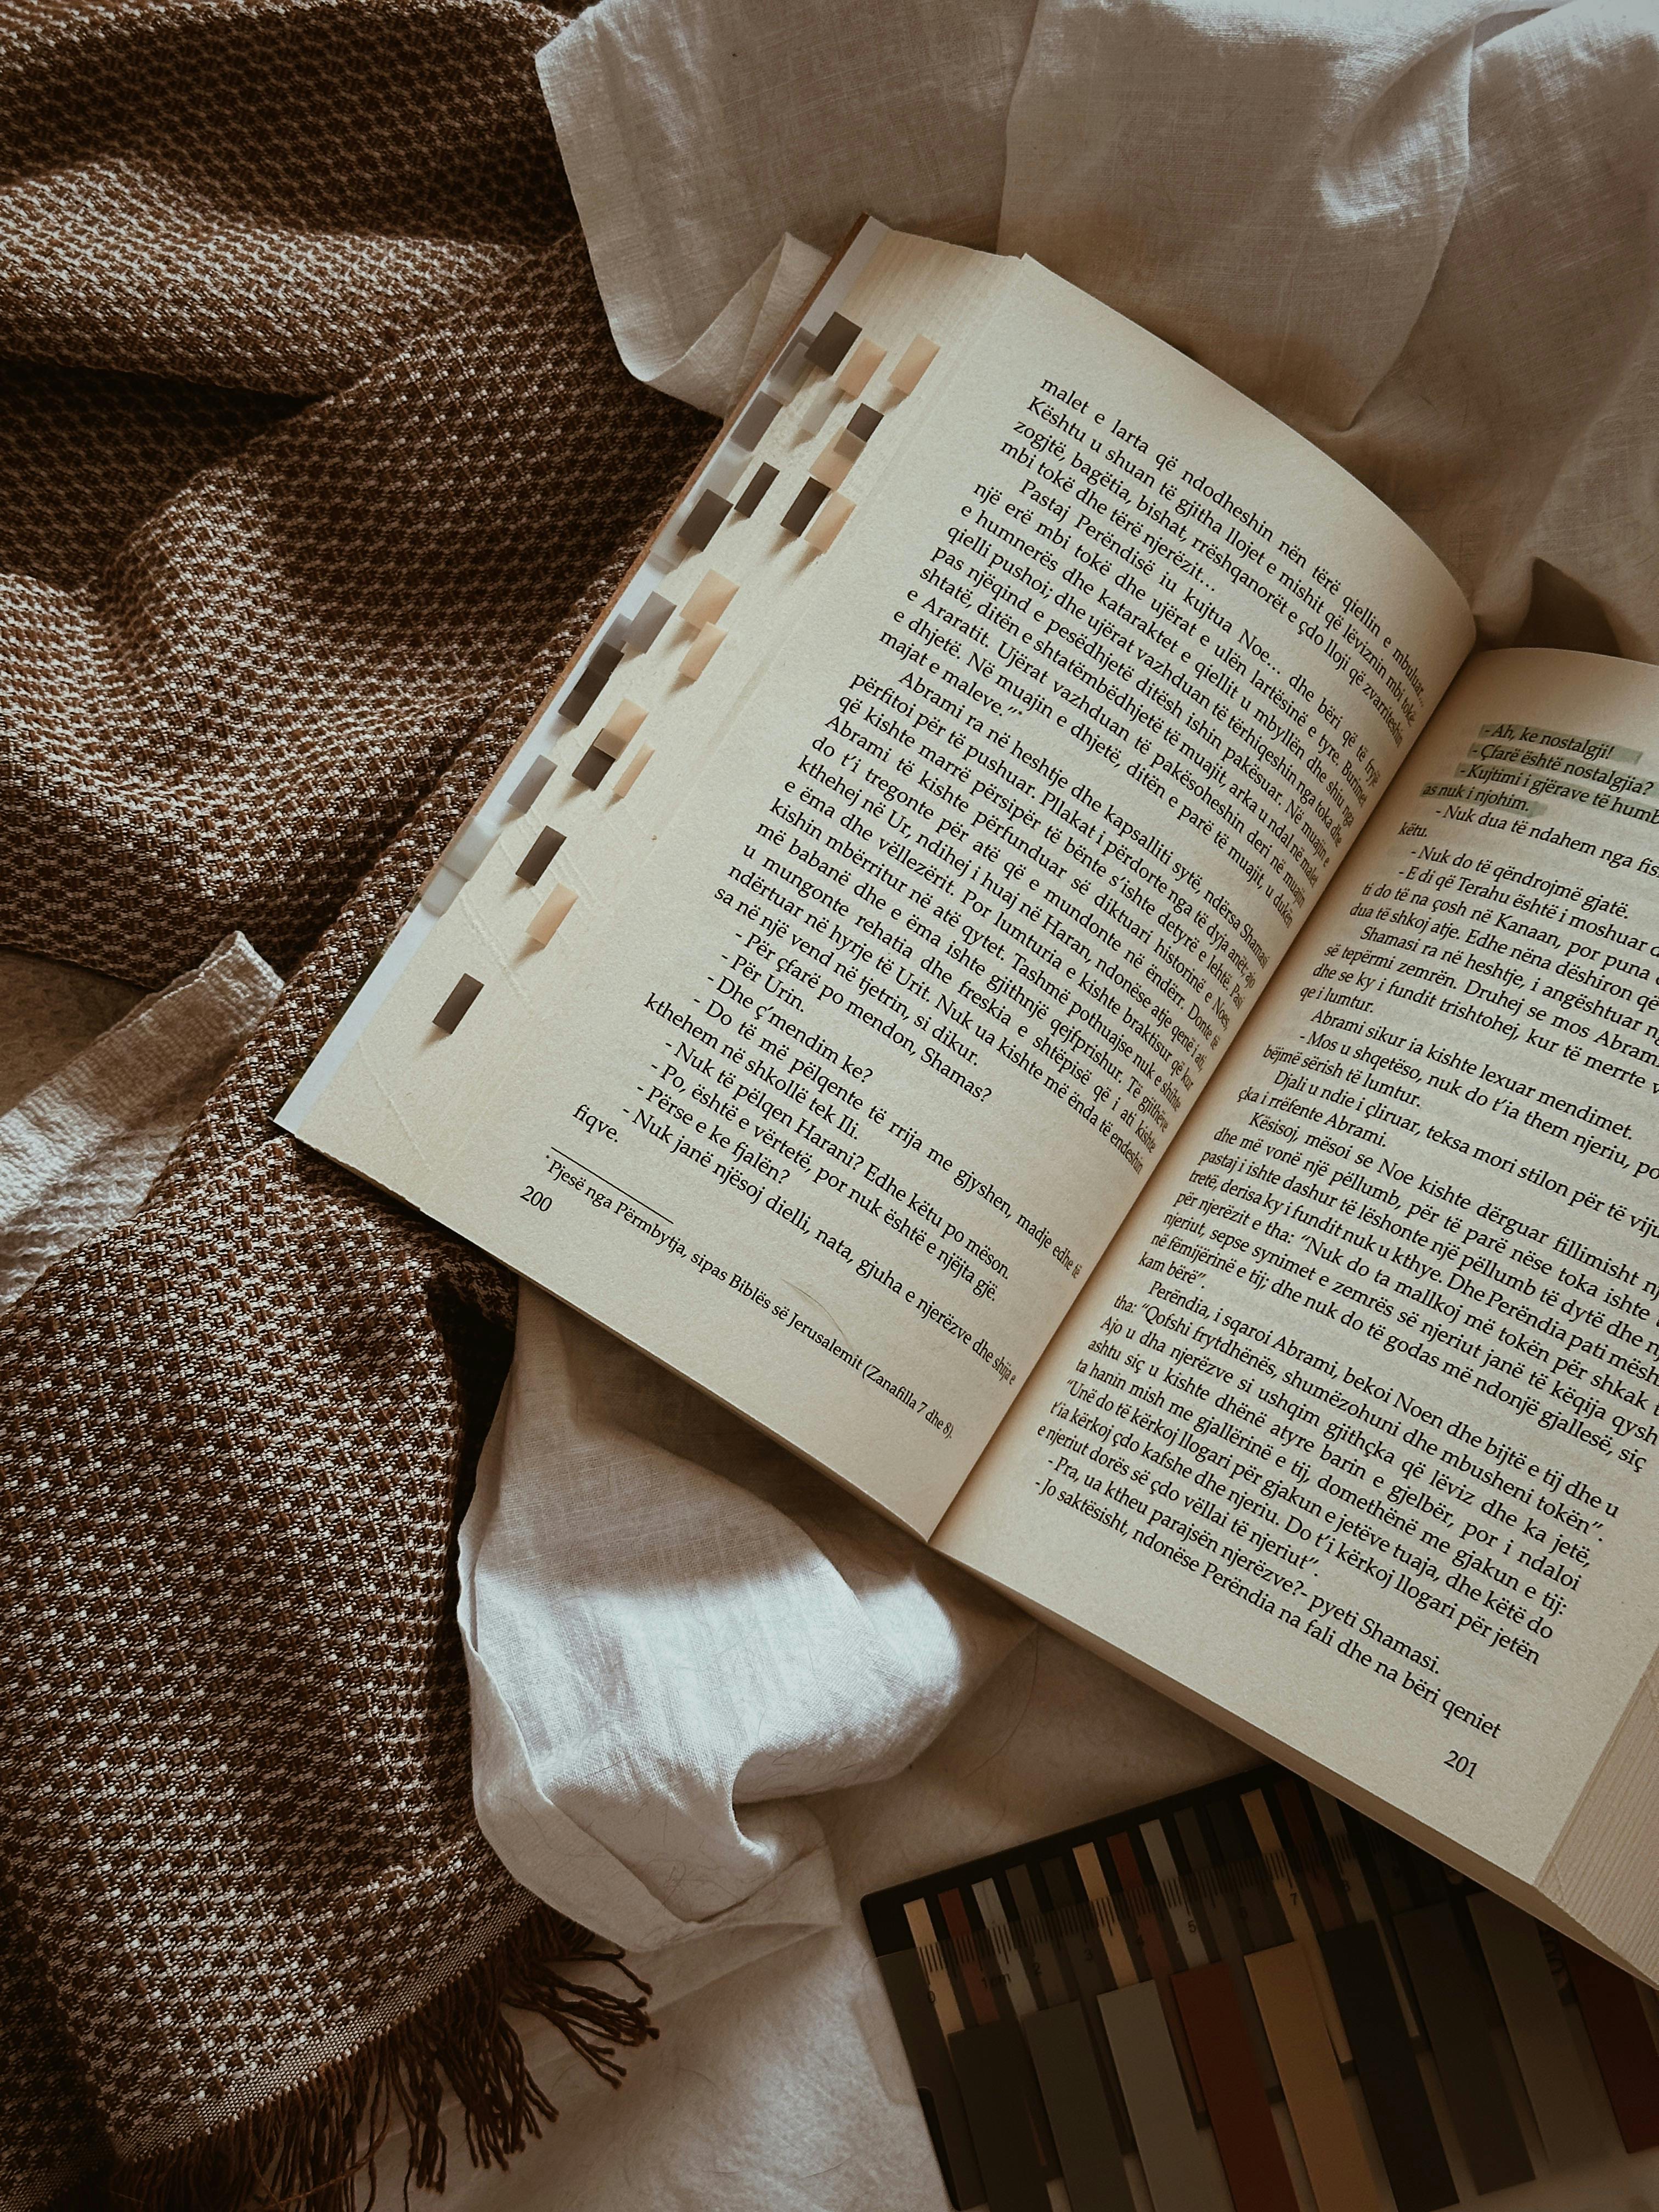
book, white, publication, sleeve, font, collar, wood, paper, pattern, linens, comfort, paper product, fur, fashion accessory, room, bedding, reading, writing, formal wear